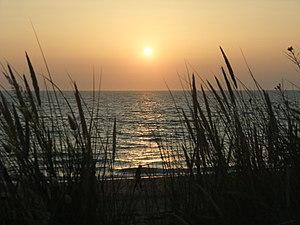
Coucher de soleil à Coudeville-Plage, France.
Coudeville-sur-Mer est une commune française, située dans le département de la Manche en région Normandie, peuplée de 856 habitants.